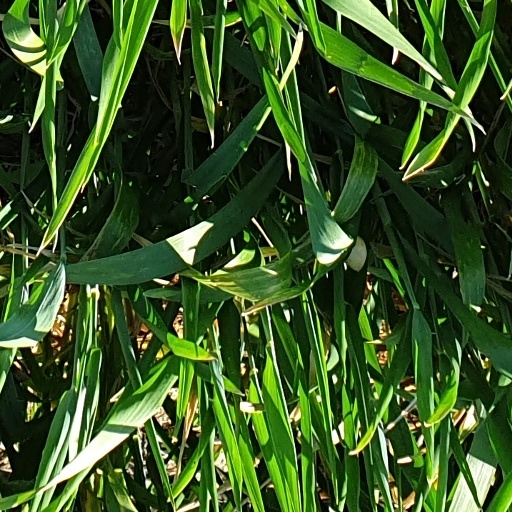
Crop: wheat